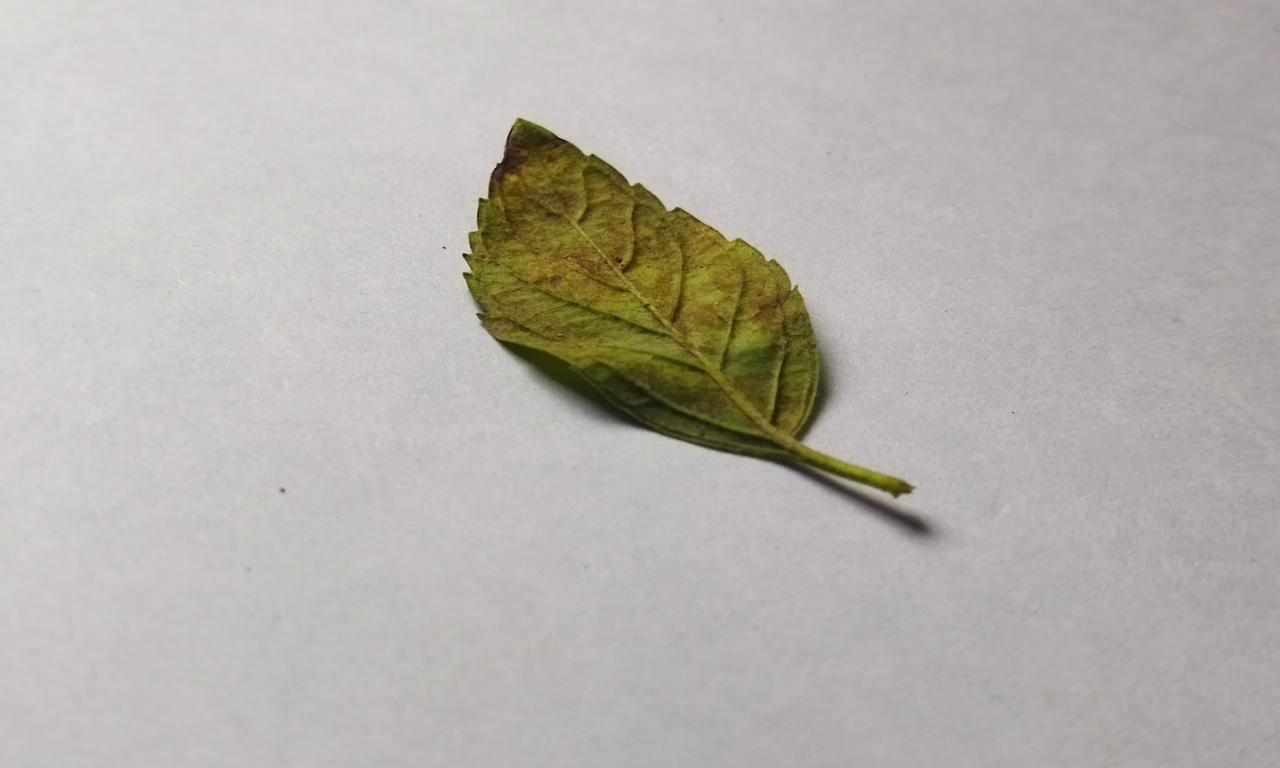
Label: Spoiled